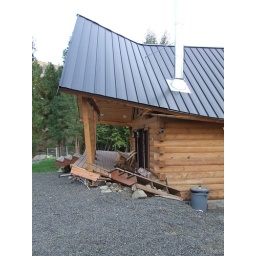
This house is being twisted by the ground deforming underneath it.